Bridget Parsons

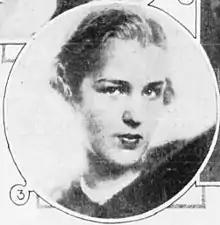
Lady Mary Bridget Parsons

Lady Mary Bridget Parsons (27 October 1907 – 26 January 1972) was an English socialite, part of the Bright Young Things.